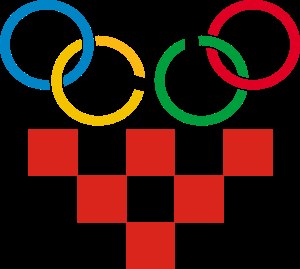
Kroatiens Olympiske Komité
Logo.
Kroatiens Olympiske Komité er en almennyttig sportsorganisation fra Kroatien, og den officielle repræsentant vedrørende kroatisk deltagelse ved de Olympiske lege.